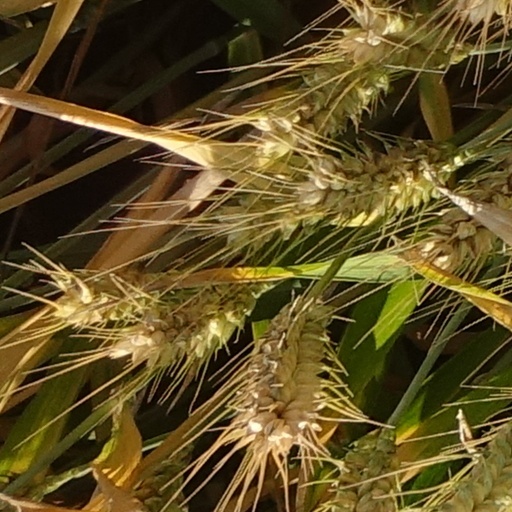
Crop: wheat